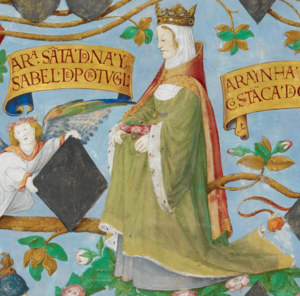
Au cours de son histoire le Portugal n’a eu que deux souveraines en titre : Marie Iʳᵉ de Portugal et Marie II de Portugal. Le titre de reine, cependant, s'est appliqué indifféremment également aux épouses des rois. Le royaume a connu également trois princes consorts, Pierre III de Portugal, Ferdinand II de Portugal et Auguste de Leuchtenberg. Pierre III et Ferdinand II se firent par la suite titrer roi de Portugal.
Élisabeth d’Aragon est une reine du Portugal, épouse du roi Denis Iᵉʳ et reconnue sainte par l’Église catholique. Sa fête est le 4 juillet.